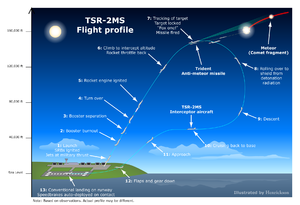
Stratos4 est une série télévisée d'animation japonaise de science-fiction en 13 épisodes d'environ 25 minutes chacun, réalisé par Takeshi Mori. Édité au Japon par Bandai, il est produit en France par Beez.